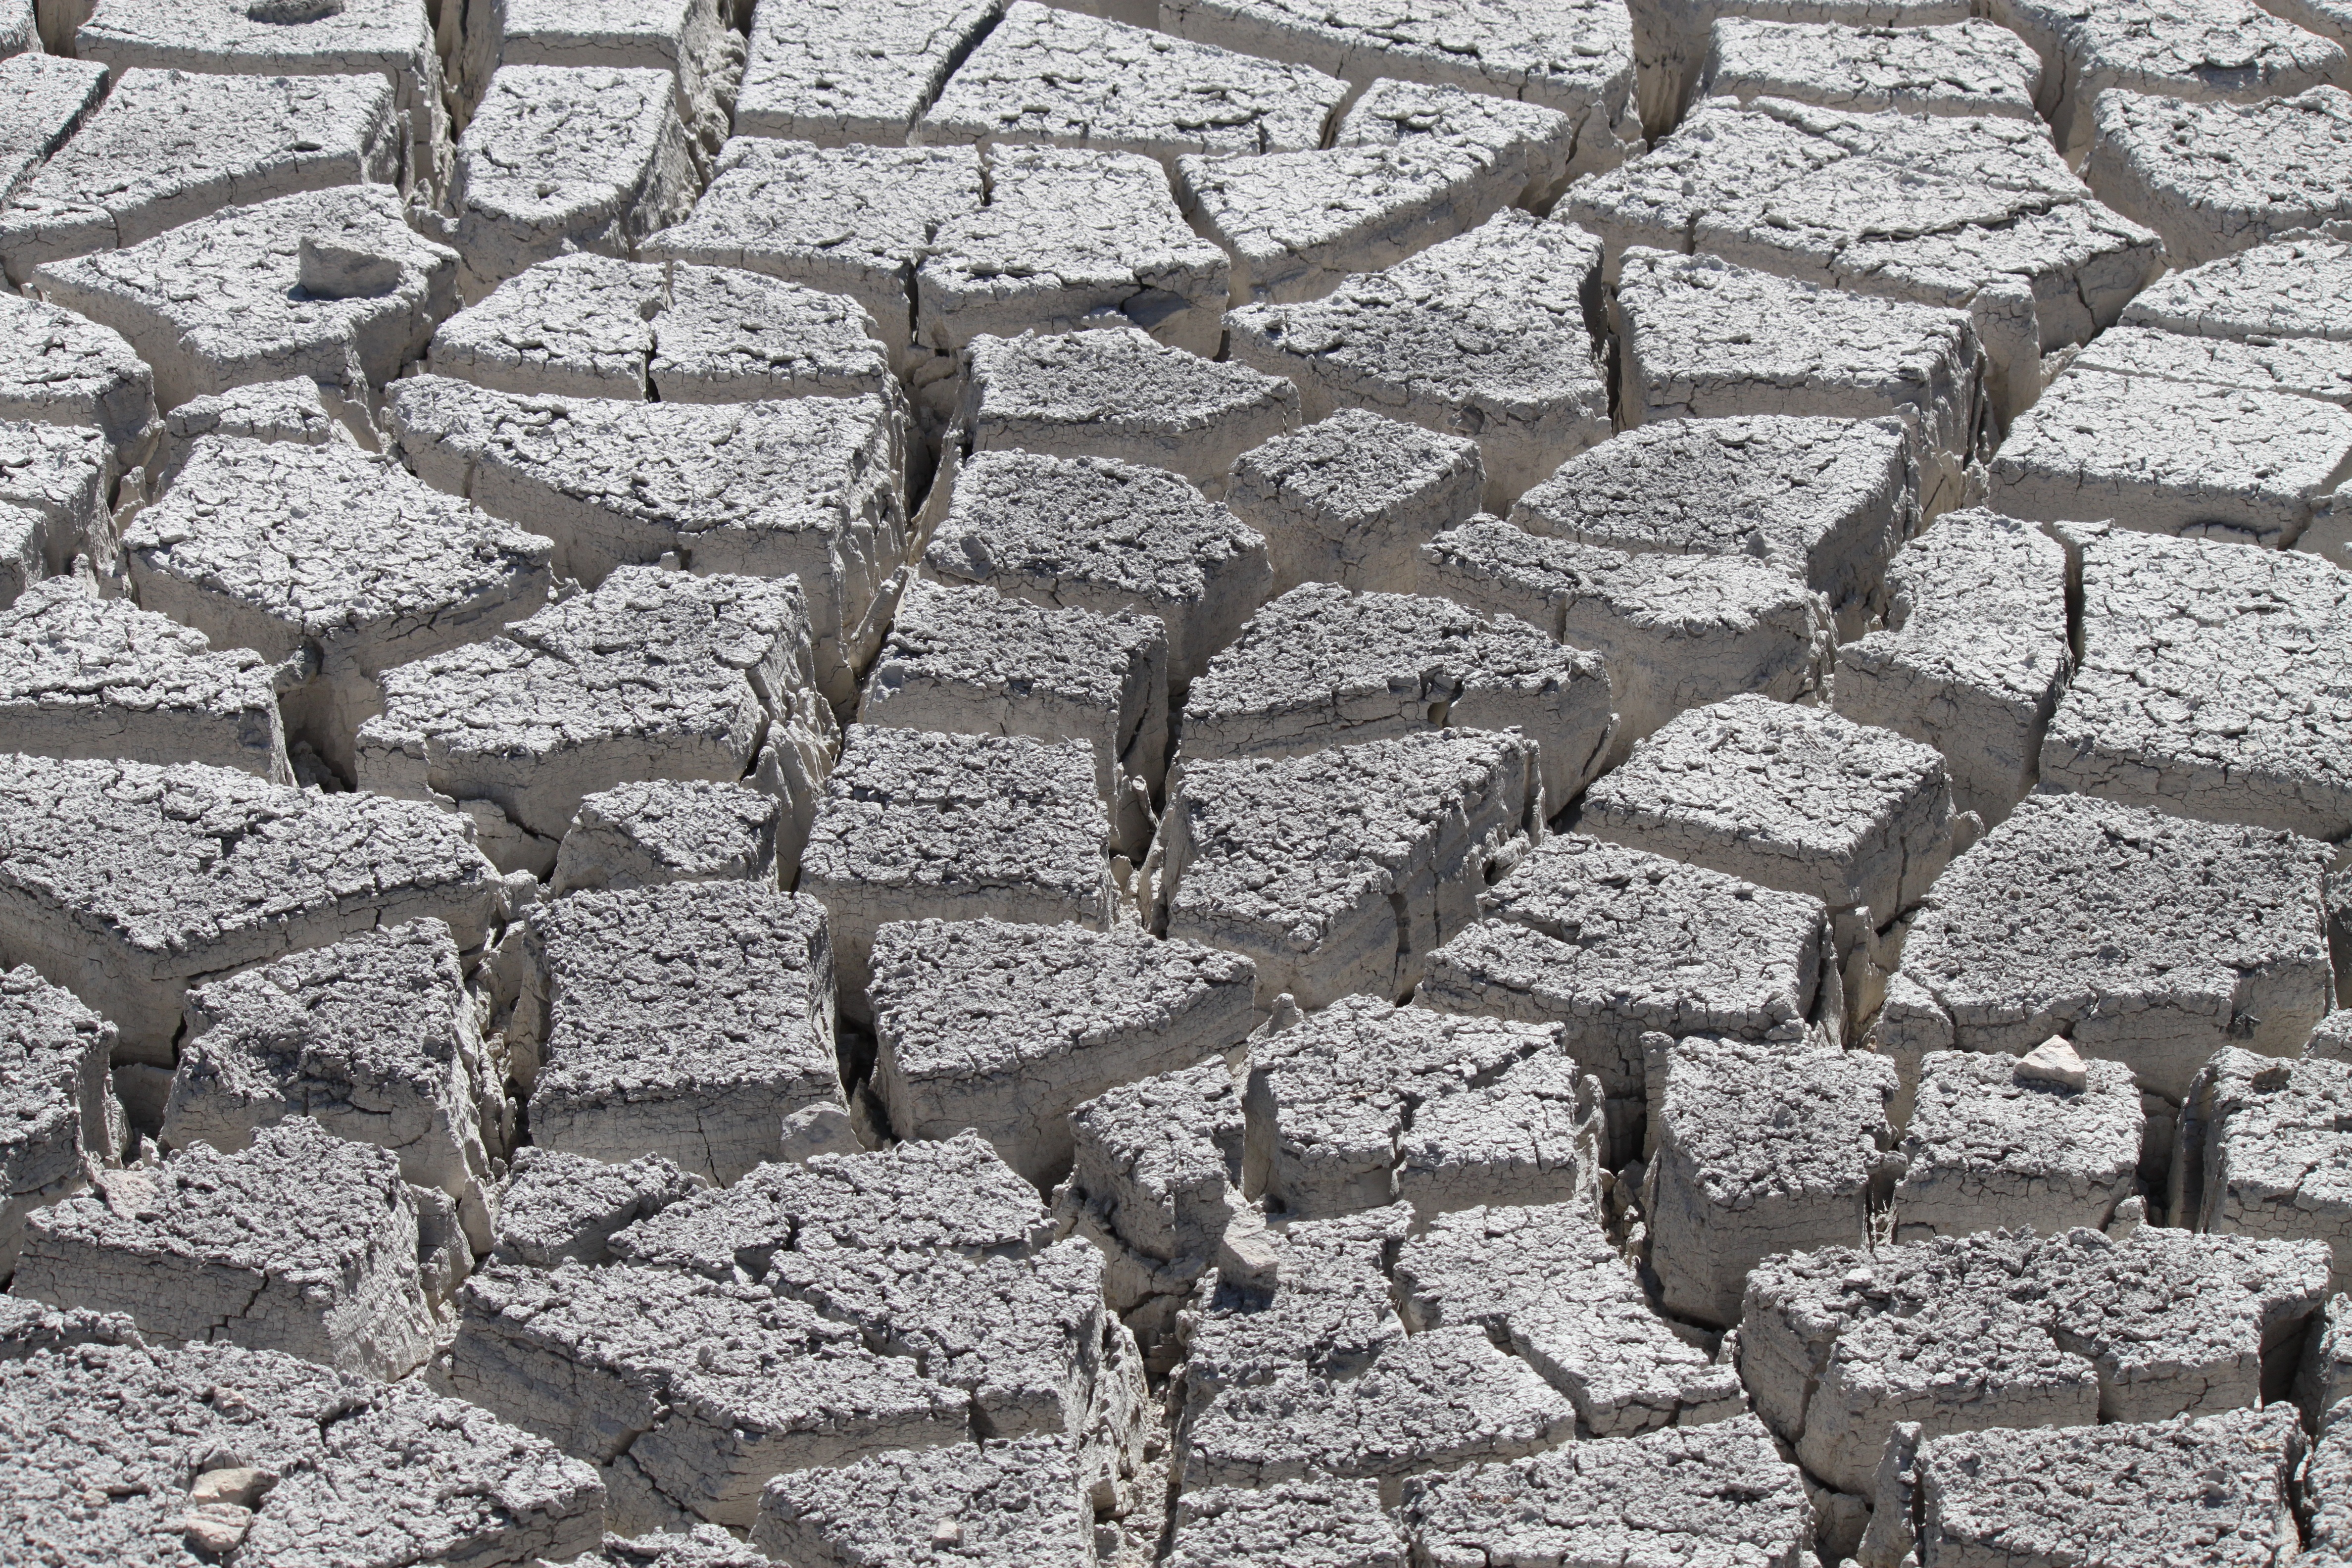
cobblestone, asphalt, line, soil, rubble, disaster, drought, yellowstone national park, flooring, porous, road surface, parched, dryed out